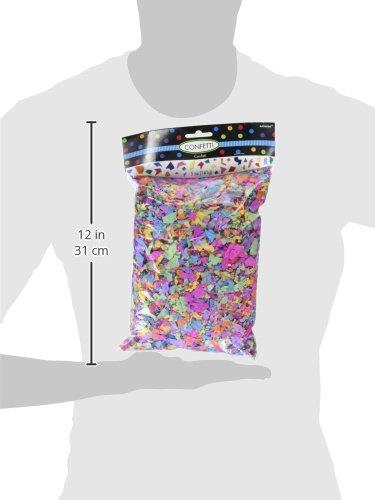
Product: amscan Festive Tissue Paper Confetti | 5oz. | Party Decor | 6 Ct.
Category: Toys & Games | Party Supplies
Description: Features tissue paper confetti in assortment shapes and cutouts.
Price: $12.72
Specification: ProductDimensions:12.6x7.7x9.6inches|ItemWeight:2.04pounds|ShippingWeight:2.04pounds(Viewshippingratesandpolicies)|DomesticShipping:ItemcanbeshippedwithinU.S.|InternationalShipping:ThisitemcanbeshippedtoselectcountriesoutsideoftheU.S.LearnMore|ASIN:B077F4VP9Y|Itemmodelnumber:369101|Manufacturerrecommendedage:4-12years